Blackpool Heritage Trams

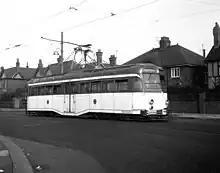
English Electric Railcoach car No. 204 at Squires Gate

The Pantograph cars were 10 trams built in 1928 by English Electric in Preston. They were numbered 167–176. These cars were single-deckers and purchased at a cost of £2,000 (equivalent to £ in ), by Blackpool Corporation Tramways. They were designed for interurban use and have an American style appearance with 48 seats. Originally given the nickname "Pullman" cars due to their more luxurious assets, they were the first trams in Blackpool to be equipped with a pantograph built by Brecknell, Munro & Rogers mounted on a tall tower, which quickly earned them the longer-lasting nickname "Pantographs". They were subsequently fitted with traditional trolley poles. The first car, No. 167, was delivered on 30 July 1928 and the last, No. 176, in 1929. They were long and wide, had Dick Kerr bogies, BTH B510 motors and air-brakes, with hand and rheostatic brakes.